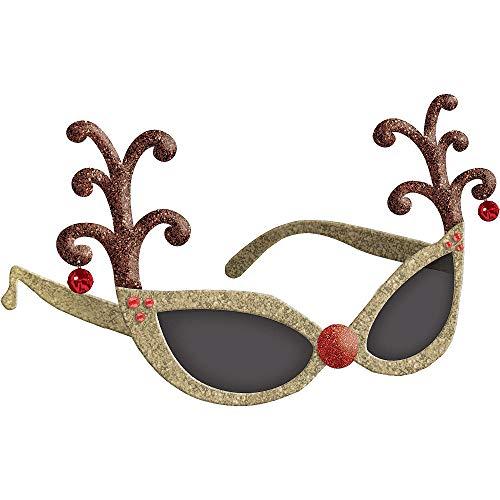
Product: amscan Antler Glitter Plastic Fun Shades | Christmas Favor
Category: Clothing, Shoes & Jewelry | Costumes & Accessories | Women | Accessories
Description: Features gold glitter frame with gleaming brown antlers on sides.
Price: $6.99
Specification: ProductDimensions:4.8x7.6x1.4inches|ItemWeight:0.32ounces|ShippingWeight:0.32ounces(Viewshippingratesandpolicies)|DomesticShipping:ItemcanbeshippedwithinU.S.|InternationalShipping:ThisitemcanbeshippedtoselectcountriesoutsideoftheU.S.LearnMore|ASIN:B00FA5RHLK|Itemmodelnumber:392309|Manufacturerrecommendedage:4-12years